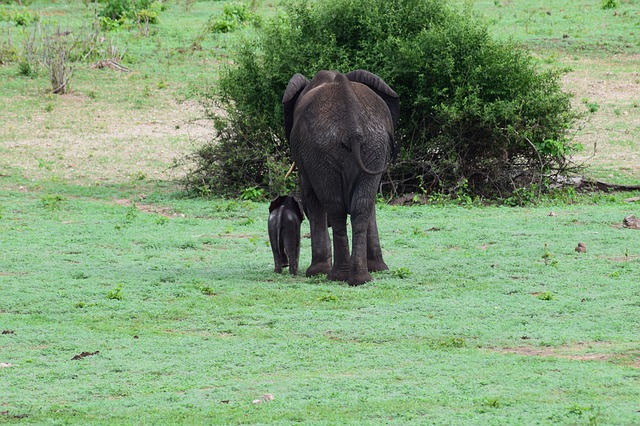
Label: elephant